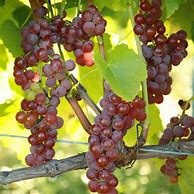
Label: grape